Giovanni Turini

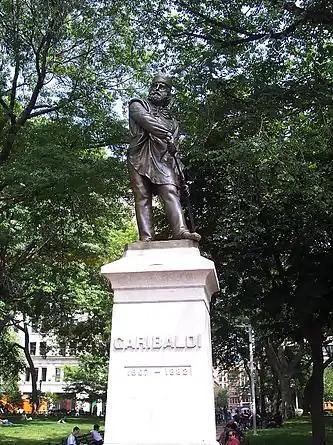
Giuseppe Garibaldi

Giovanni Turini (May 23, 1841 – August 27, 1899) was an American sculptor, born in Verona, Austrian Empire. He immigrated to the United States in the late 1860s. He is best remembered as a portrait and historical sculptor.